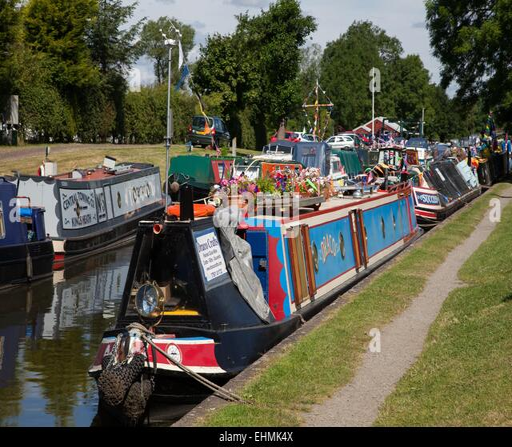
the canal , near the pub